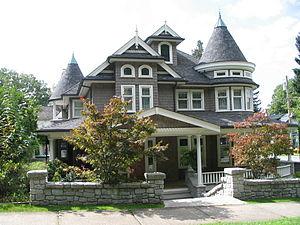
Le style Shingle est un style architectural américain rendu populaire par la montée en puissance de l'école d'architecture de la Nouvelle-Angleterre, qui évite les motifs très ornementés, du style Eastlake de l'architecture Queen Anne. Dans le style Shingle, l'influence anglaise s'est combinée au regain d'intérêt pour l'architecture coloniale américaine qui a suivi la célébration du centenaire en 1876. Les surfaces plaine de bardeaux des bâtiments coloniaux ont été adoptées et leur masse imitée.